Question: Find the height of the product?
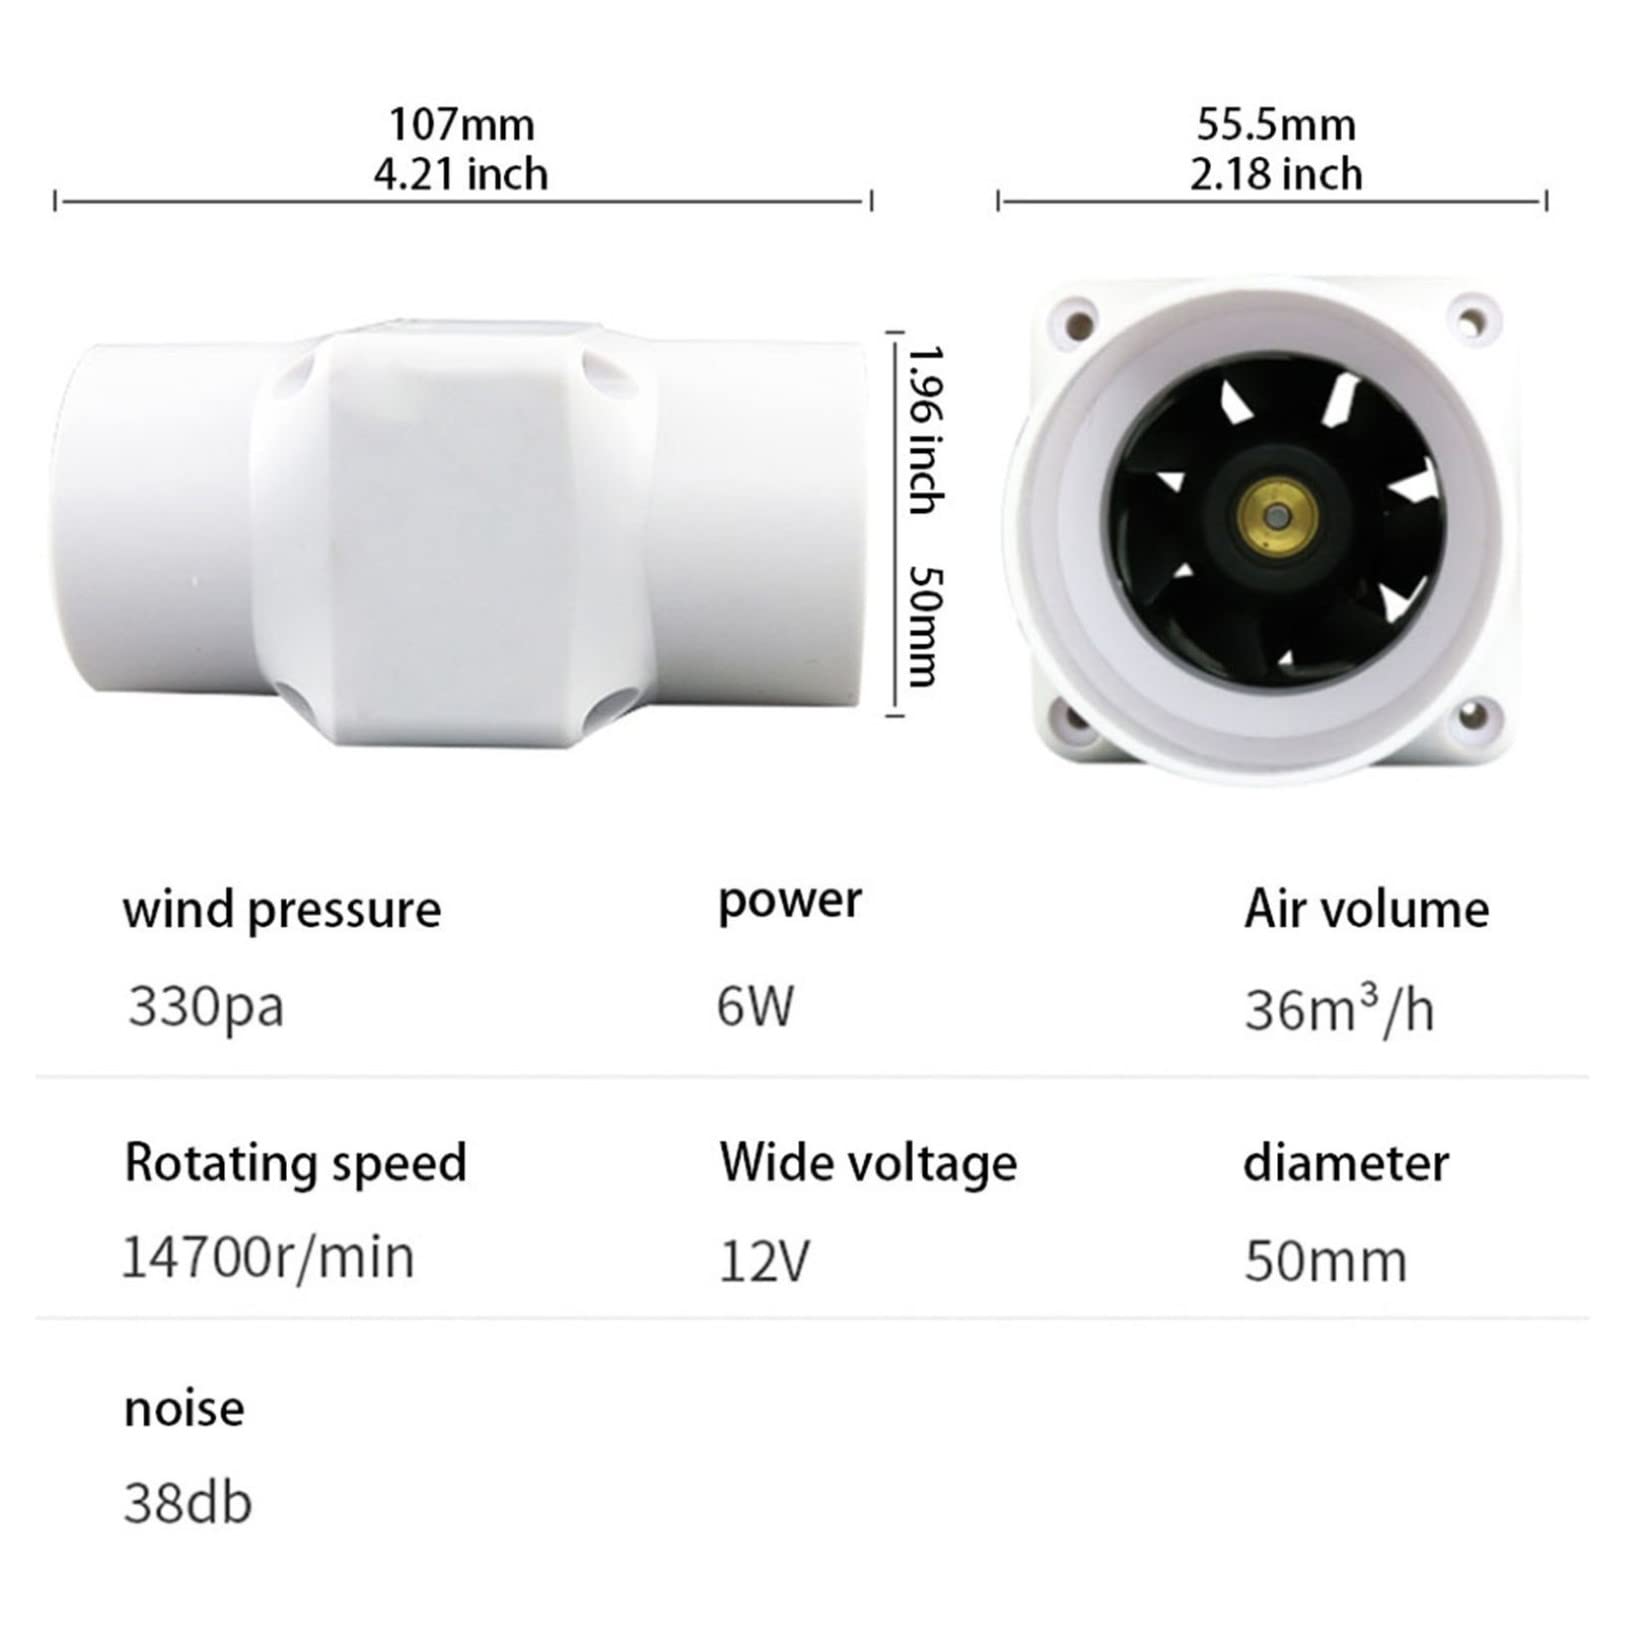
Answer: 50.0 millimetre